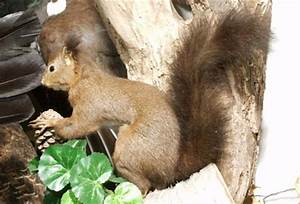
Label: squirrel